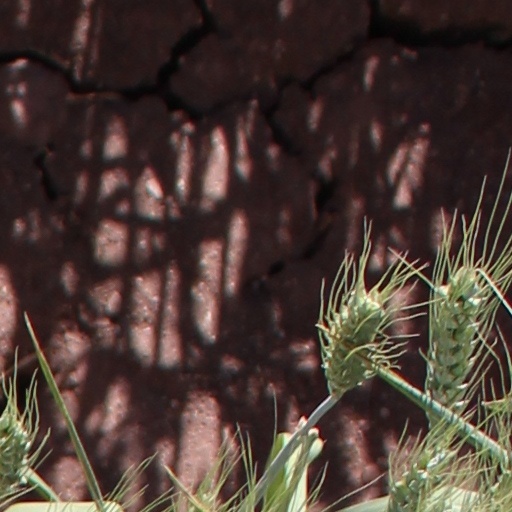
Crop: wheat